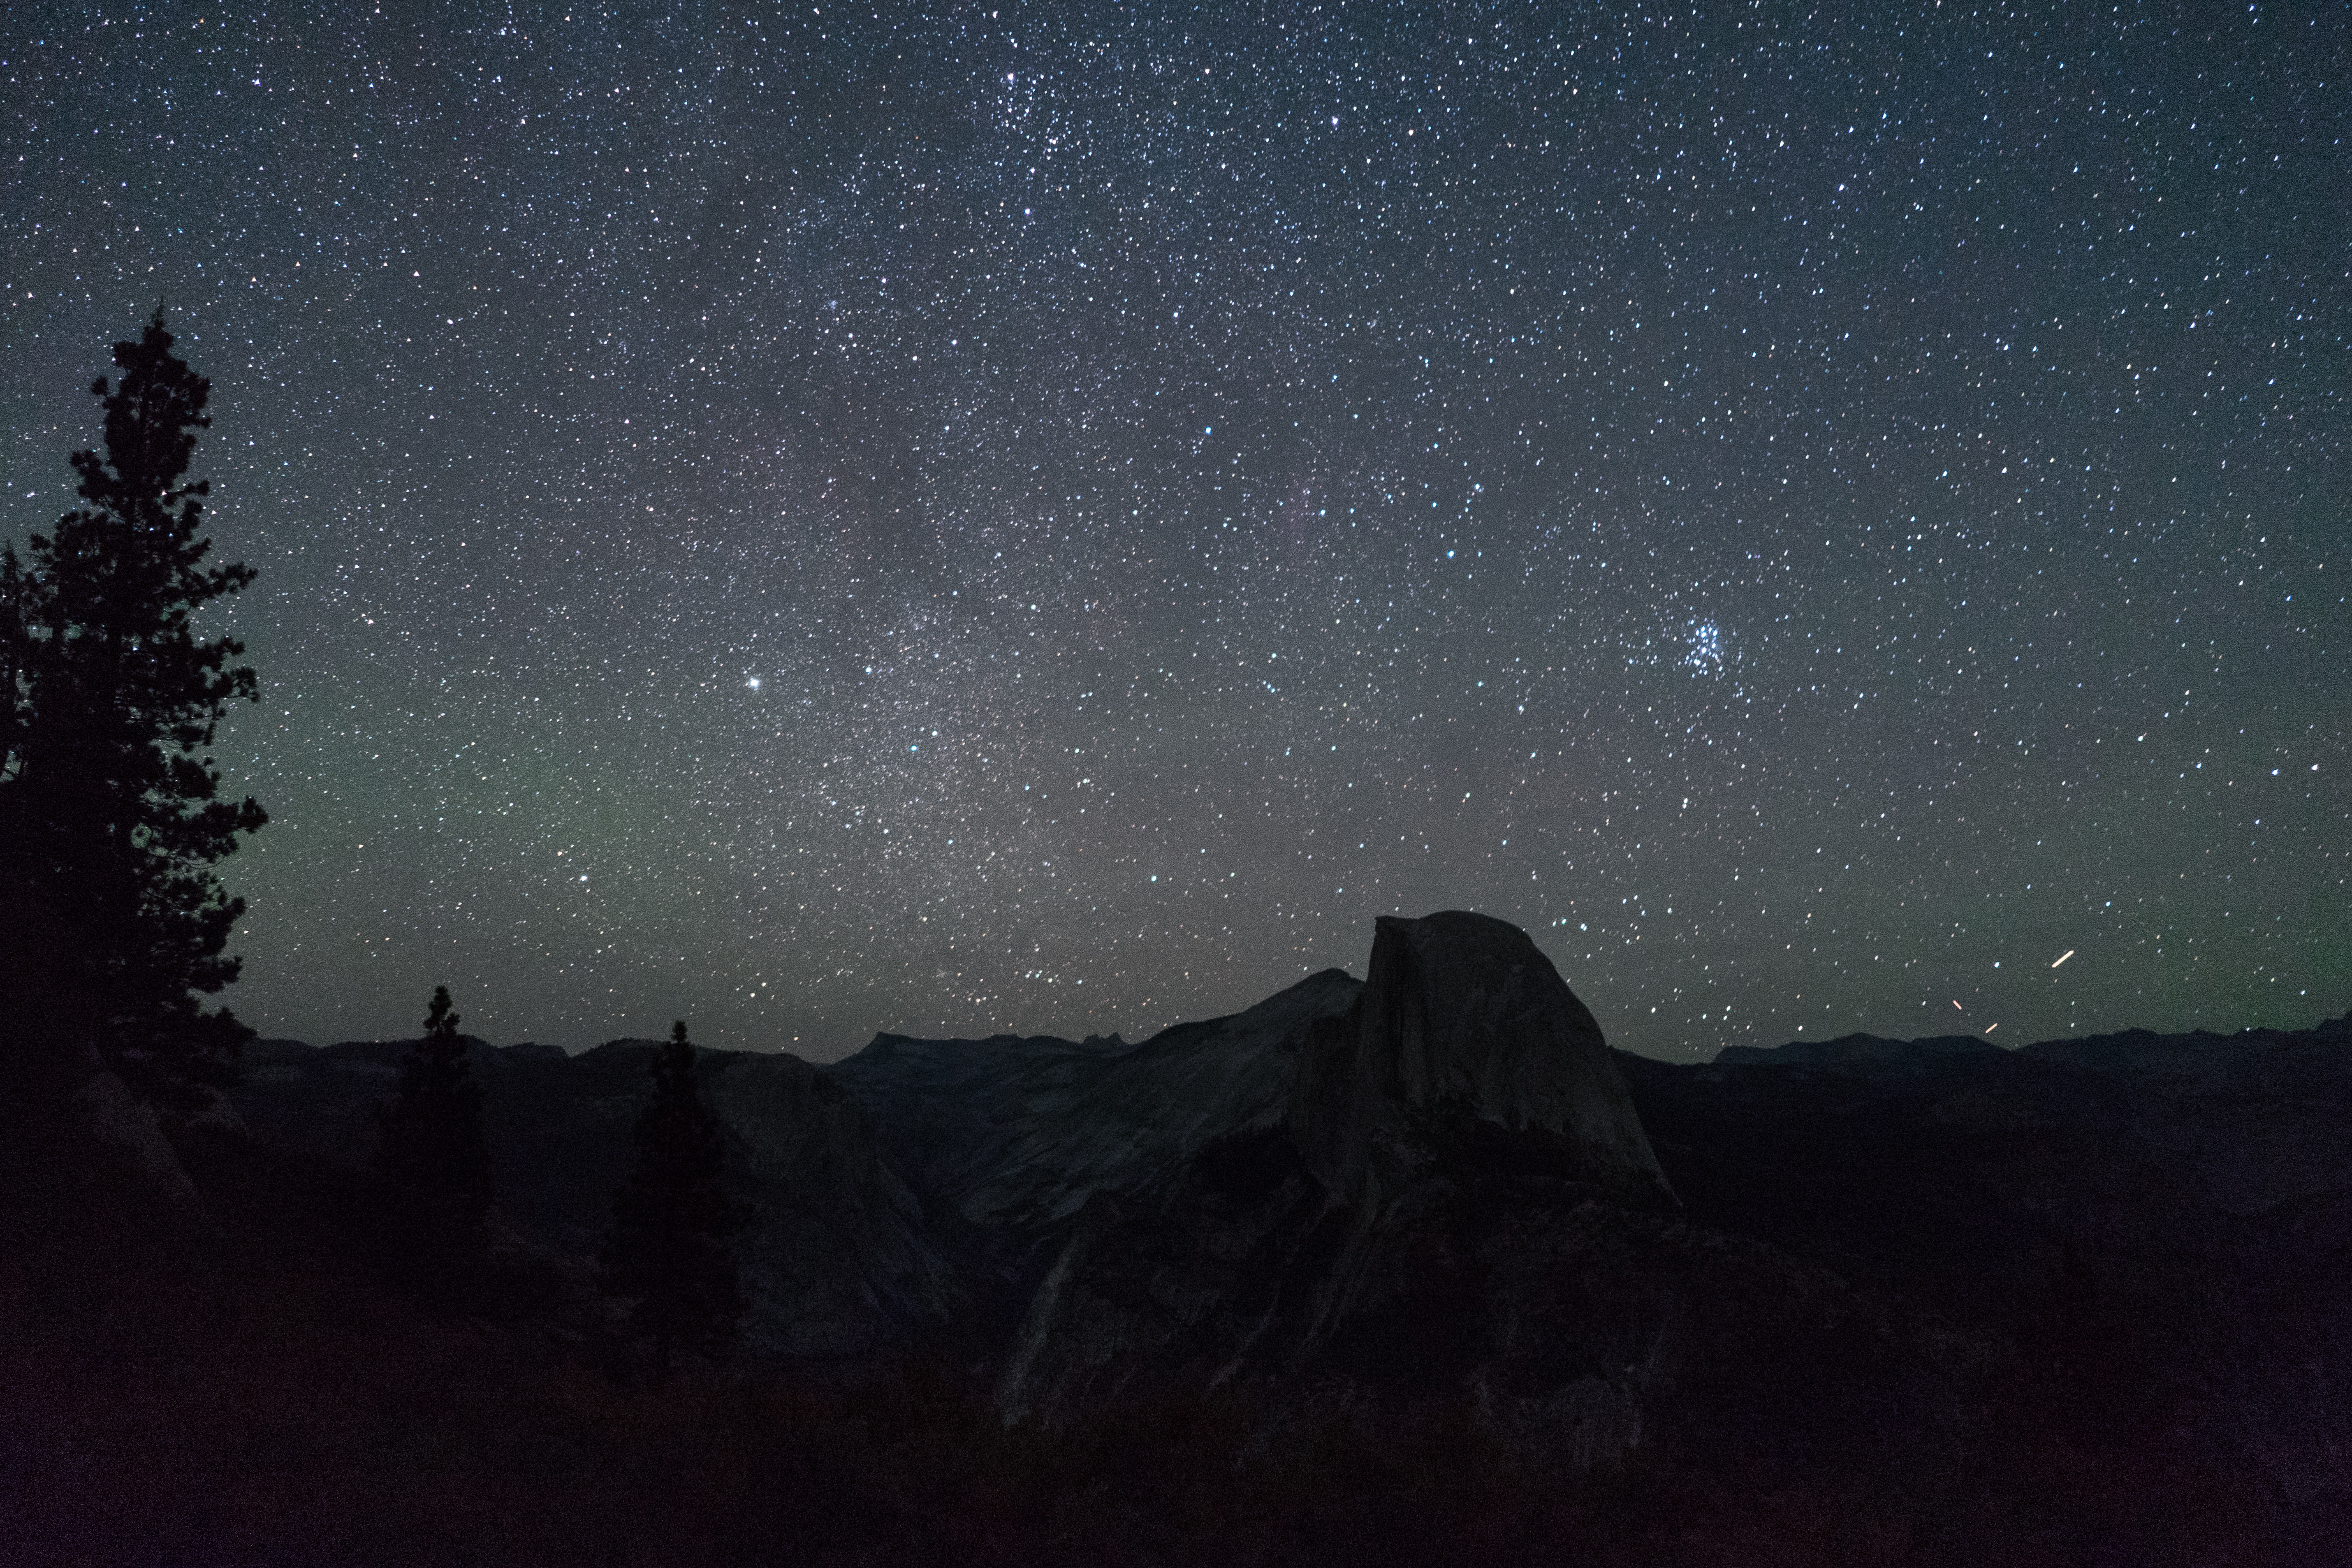
sky, night, star, milky way, atmosphere, darkness, galaxy, aurora, moonlight, astronomy, midnight, astronomical object, spiral galaxy, atmospheric phenomenon